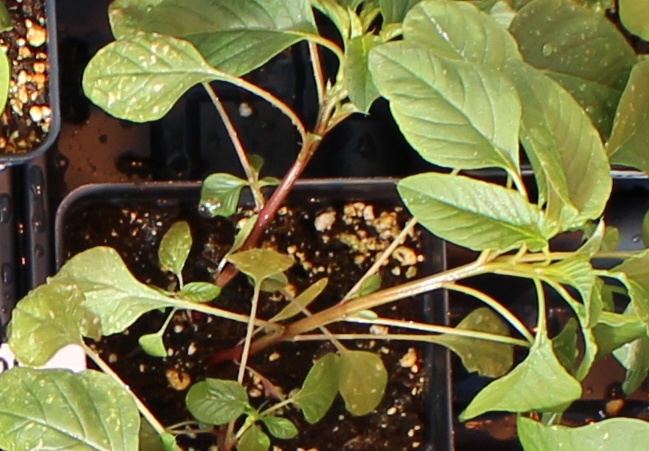
Label: Palmer Amaranth